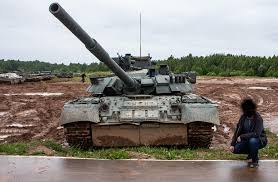
Label: T-80